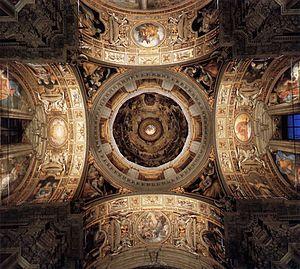
Giuseppe Cesari dit le Cavalier d'Arpin ou Il Giuseppino, en français Le Joseppin ou Chevalier Josépin, né en février 1568 à Arpino ou Rome, mort le 3 juillet 1640 à Rome, est un peintre maniériste italien, qui a été fait chevalier du Christ par le pape Clément VIII et fut soutenu par le pape Sixte V.